Axial precession

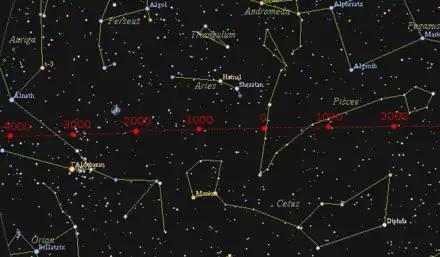
Diagram showing the westward shift of the March equinox among the stars over the past 6,000 years.

The discovery of precession usually is attributed to Hipparchus (190–120 BC) of Rhodes or Nicaea, a Greek astronomer. According to Ptolemy's "Almagest", Hipparchus measured the longitude of Spica and other bright stars. Comparing his measurements with data from his predecessors, Timocharis (320–260 BC) and Aristillus (~280 BC), he concluded that Spica had moved 2° relative to the autumnal equinox. He also compared the lengths of the tropical year (the time it takes the Sun to return to an equinox) and the sidereal year (the time it takes the Sun to return to a fixed star), and found a slight discrepancy. Hipparchus concluded that the equinoxes were moving ("precessing") through the zodiac, and that the rate of precession was not less than 1° in a century, in other words, completing a full cycle in no more than 36,000 years.